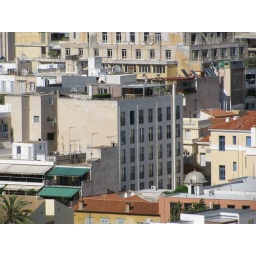
The building in the center is our hotel (the Central), with its roof terrace